Temple Lot

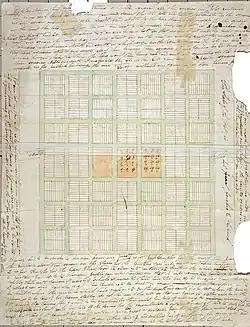
The Plat of Zion showing the temple as the central location of the community. Most cities with Latter Day Saint roots (including Salt Lake City, Utah, and Mesa, Arizona) were to follow the grid portion of this layout

In June 1833, Smith set out the Plat of Zion, which laid out how the community was to be structured. At the center of the planned city were to be 24 "temples" — 12 for the high priesthood and 12 for lesser priesthood. The specific name for the temple to be built on Temple Lot was "The House of the Lord for the Presidency" which had the following description: